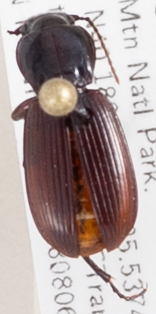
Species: Pterostichus restrictus
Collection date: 2018-08-06
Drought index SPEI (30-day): -0.23
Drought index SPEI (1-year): -1.082
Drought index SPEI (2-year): -0.46